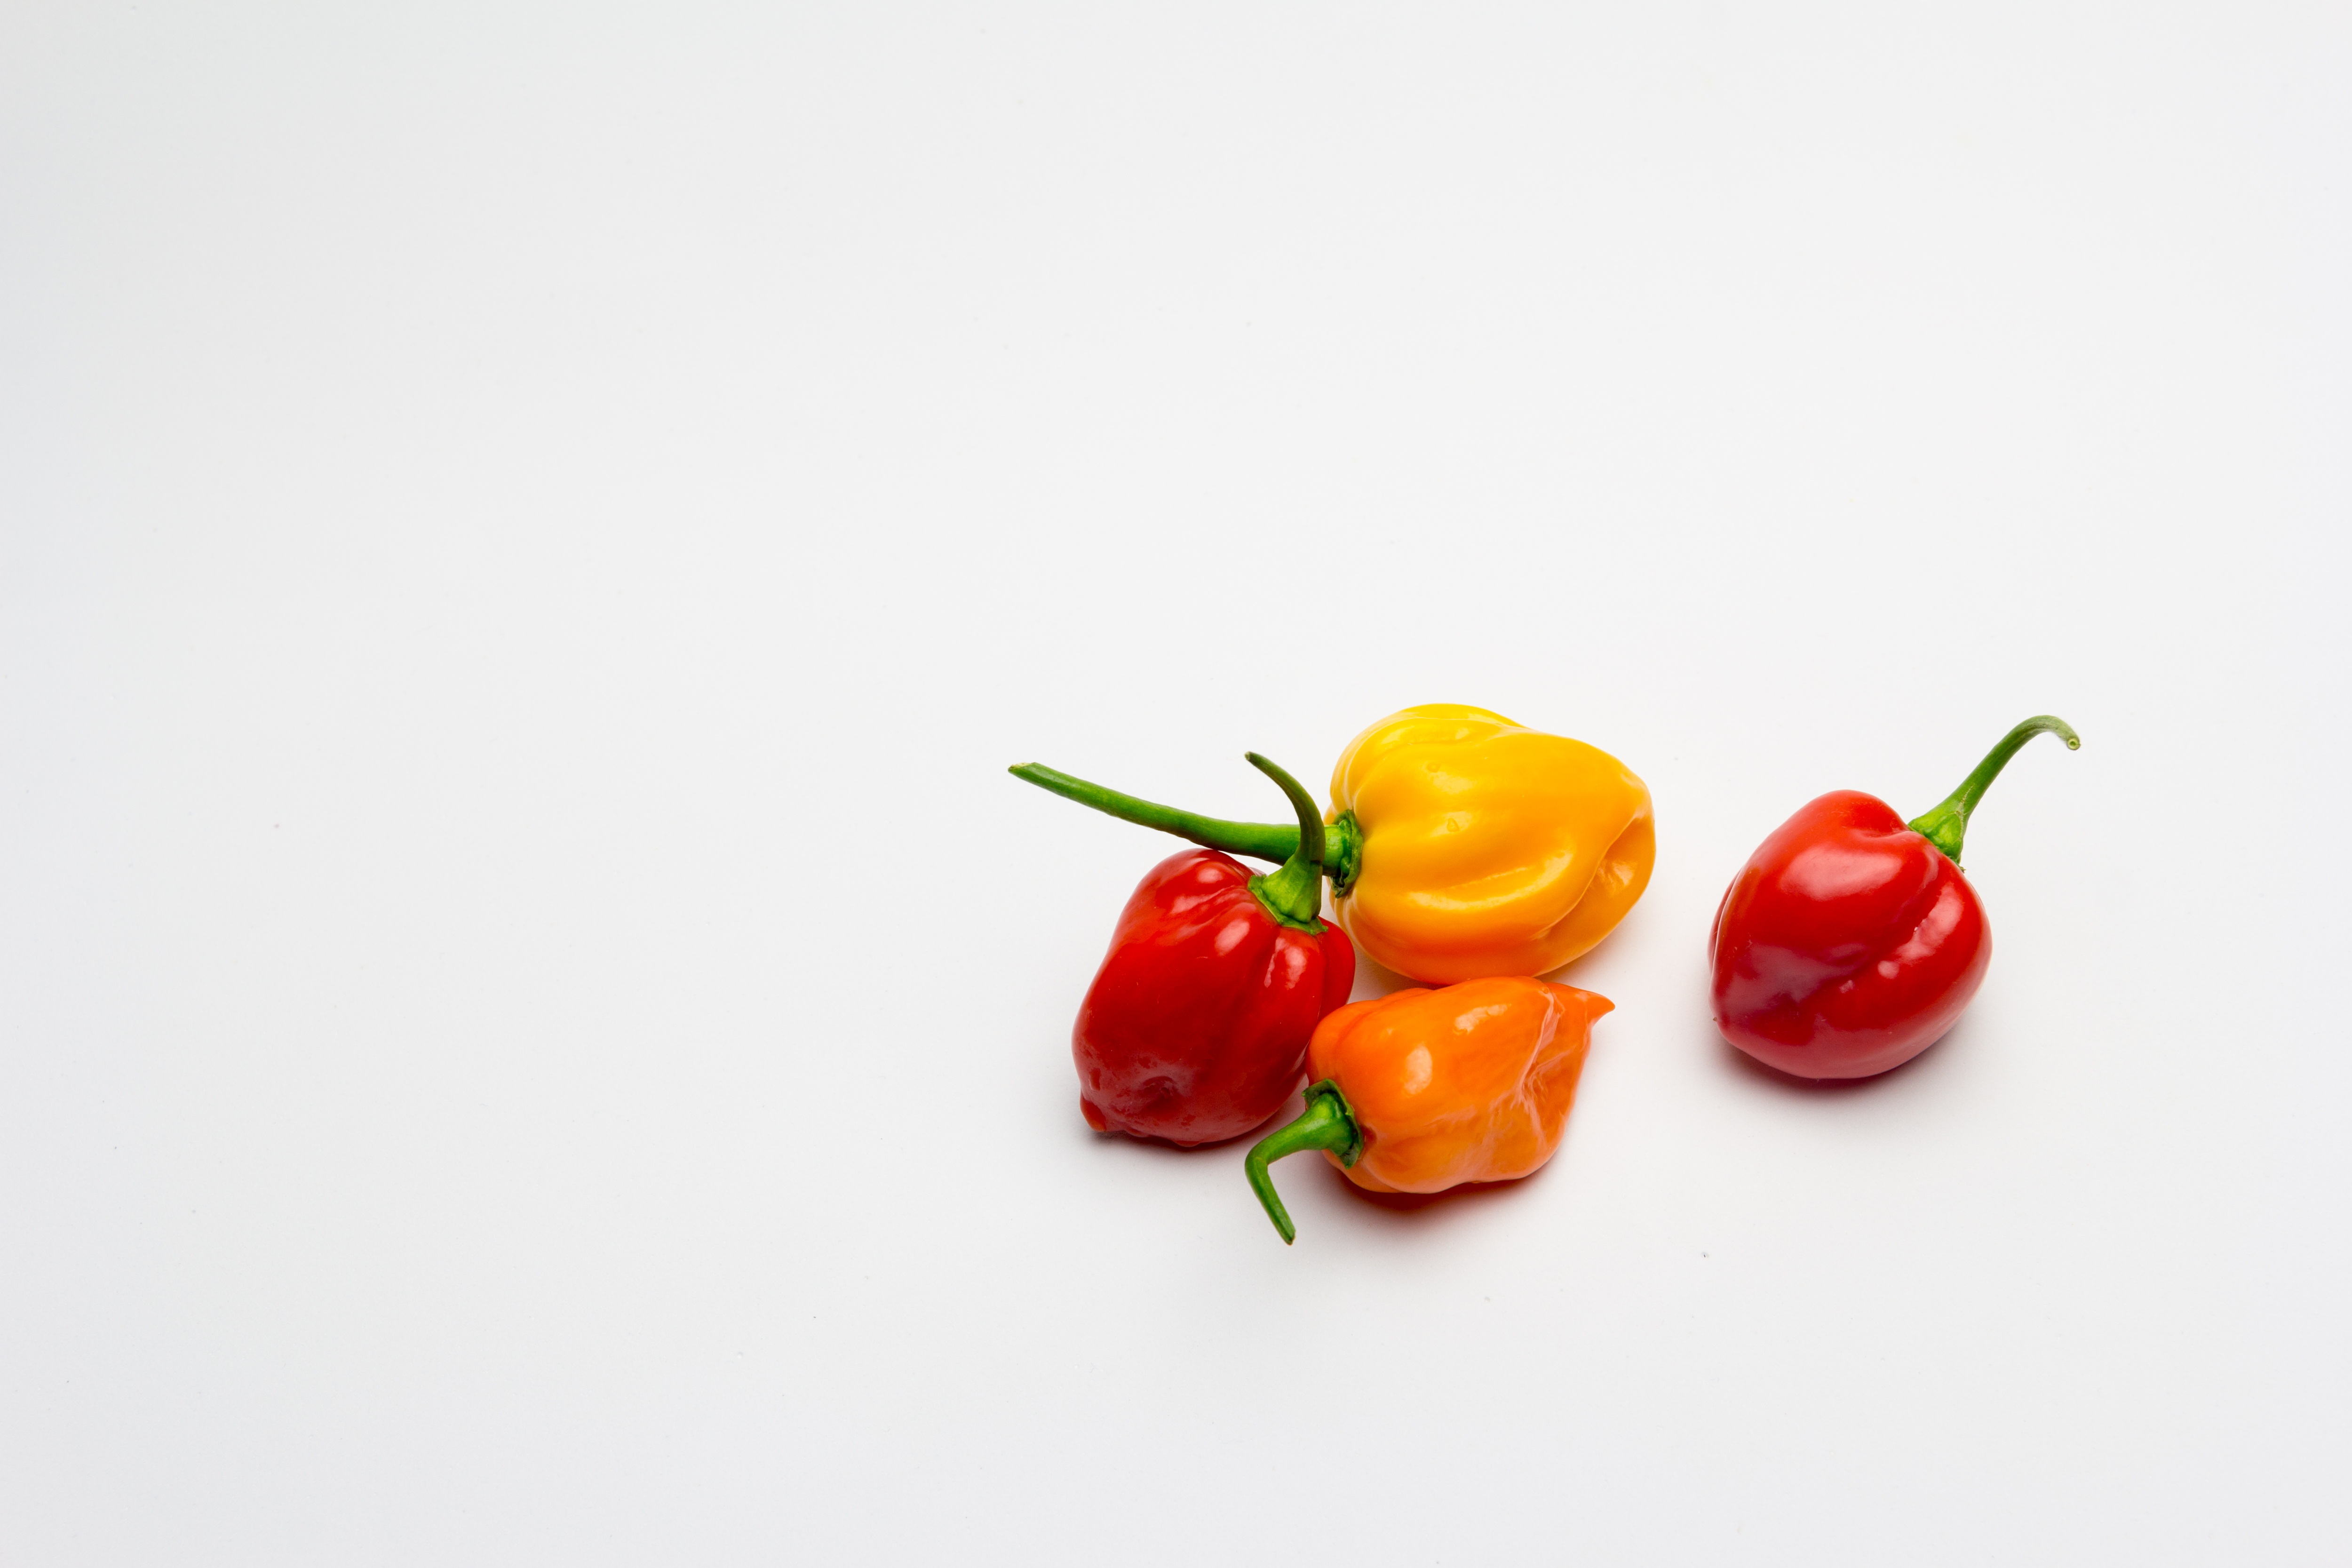
plant, fruit, orange, food, red, produce, vegetable, yellow, chile, colors, vegetables, peppers, spicy, aji, habaneros, flowering plant, chili pepper, land plant, bell peppers and chili peppers